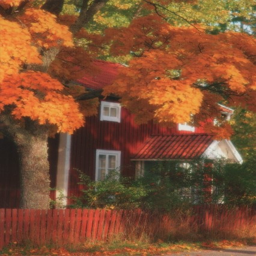
a postcard a day : autumn